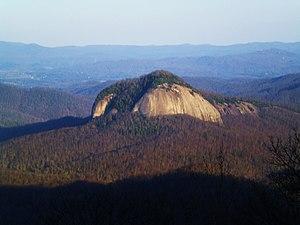
Looking Glass Rock est un sommet des monts Great Balsam, aux États-Unis. Il culmine à 1 208 mètres d'altitude dans le comté de Transylvania, en Caroline du Nord. Il est protégé au sein de la forêt nationale de Pisgah.